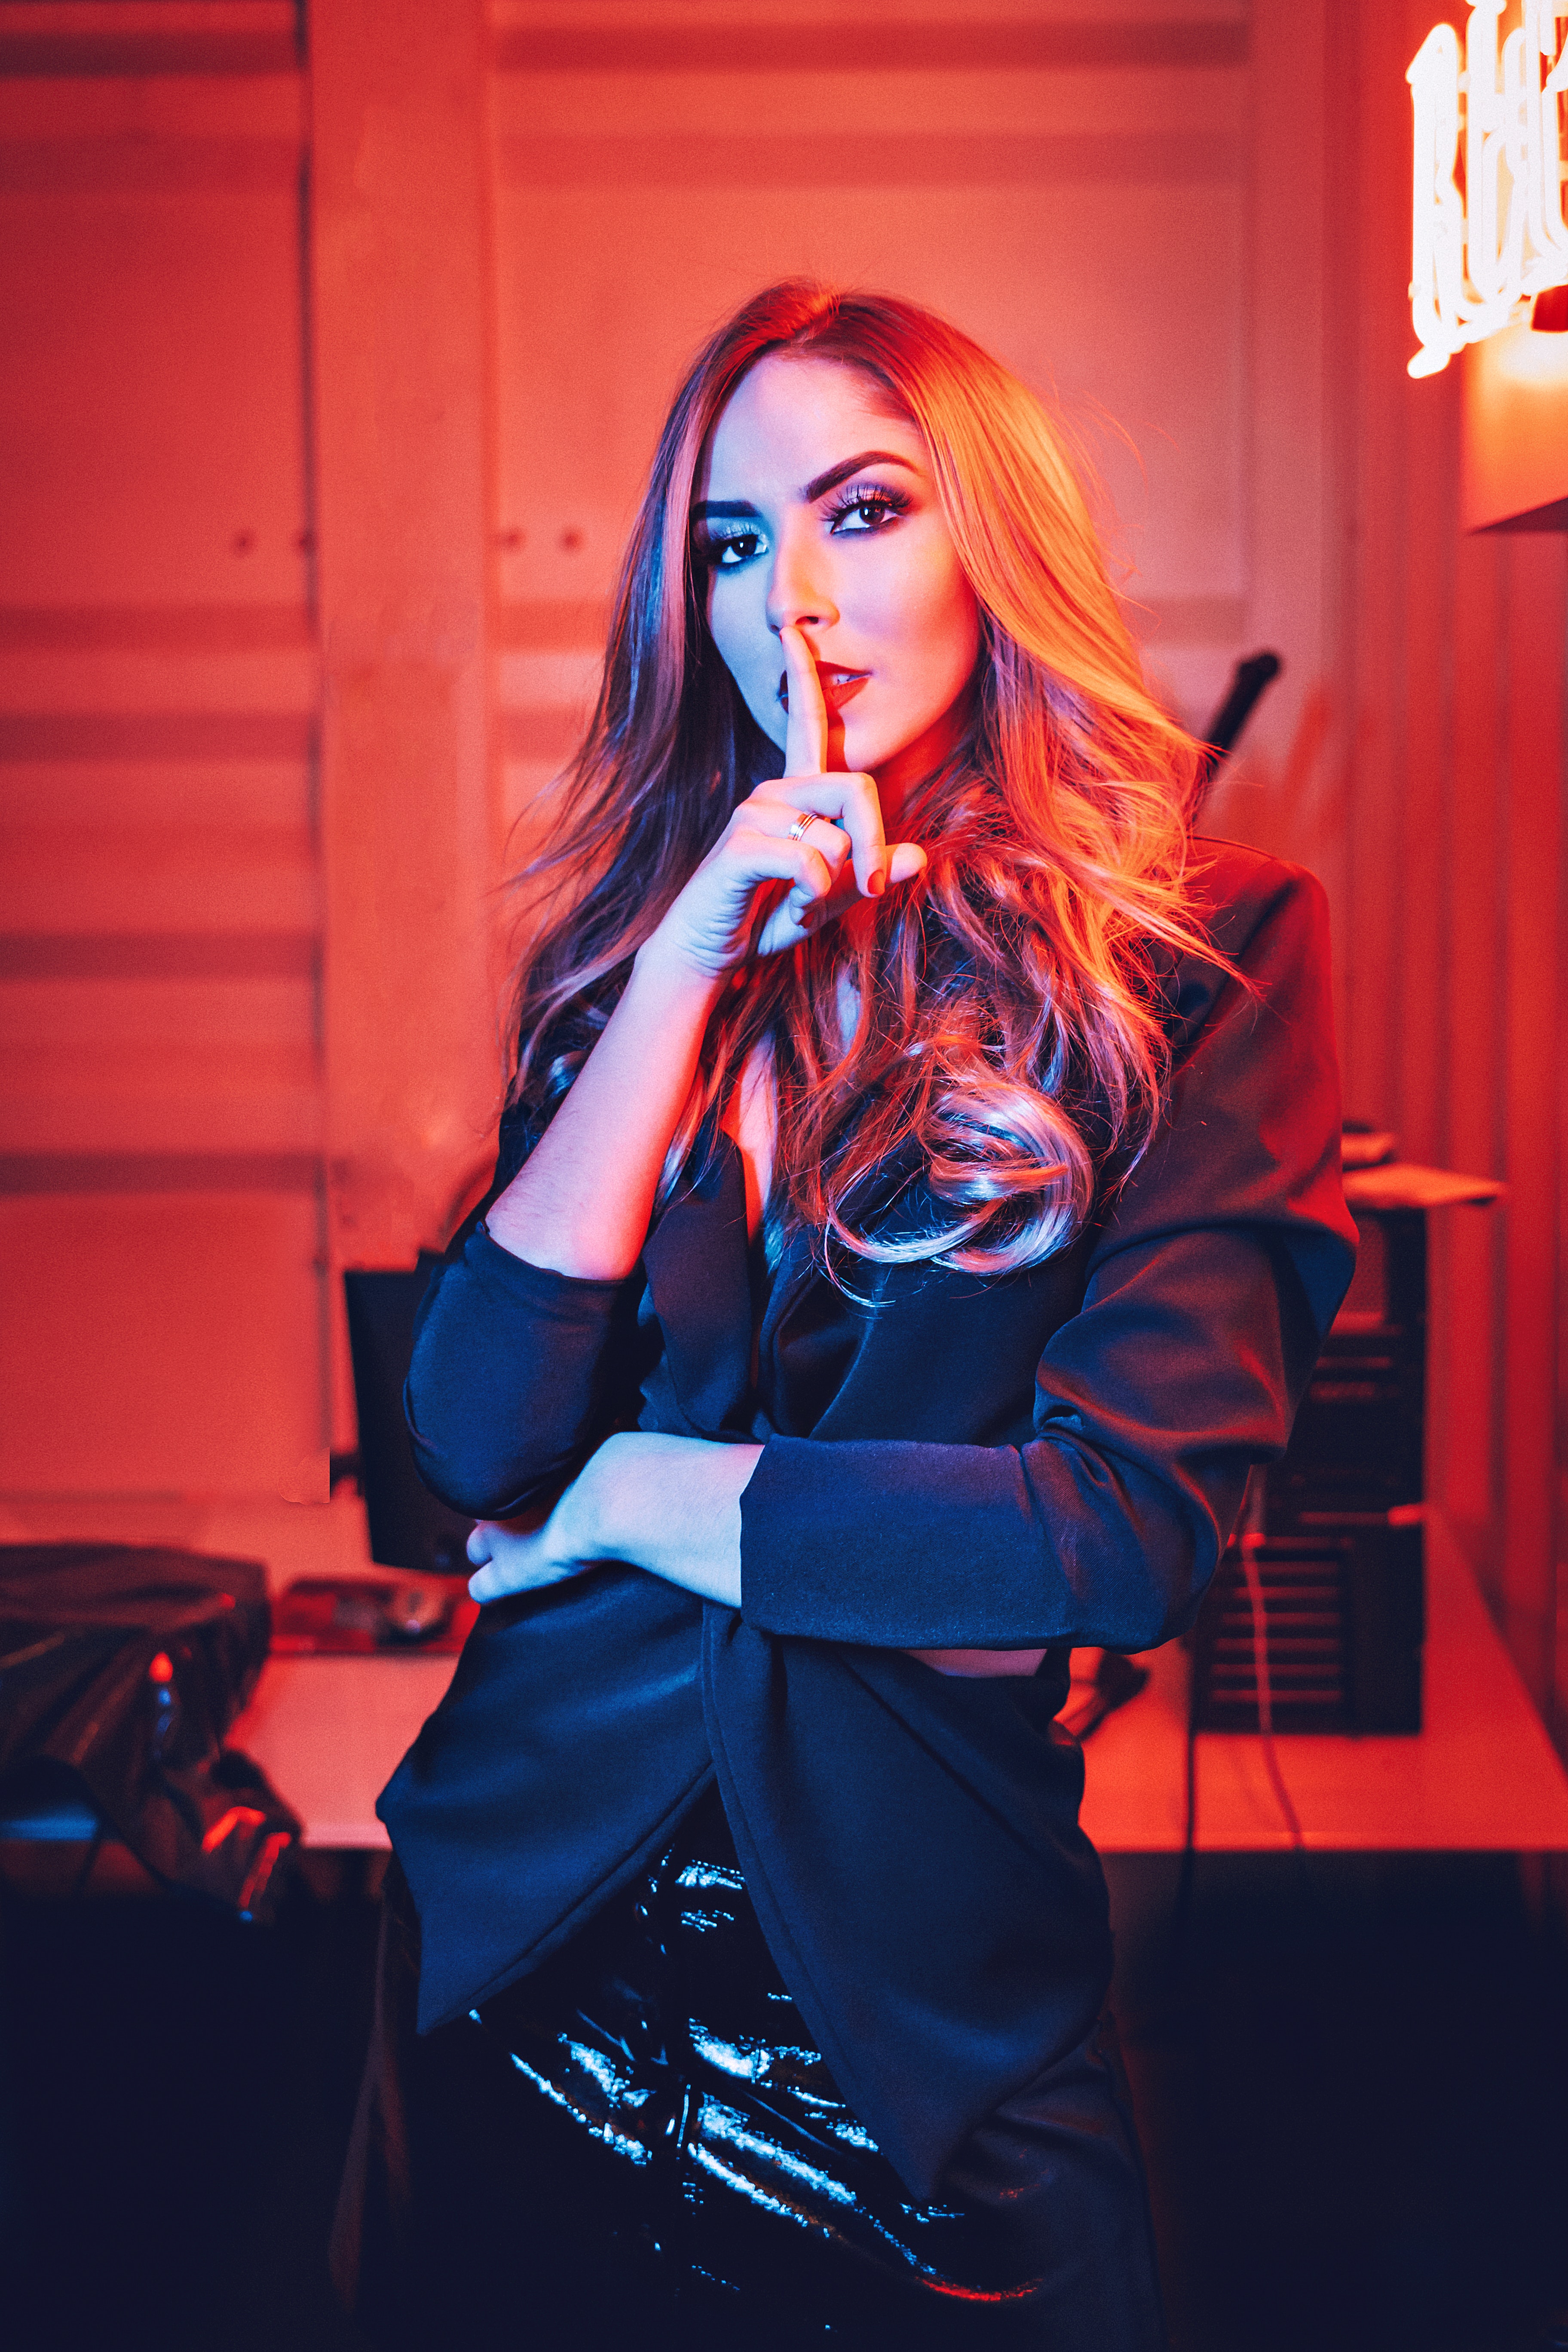
hair, red, lady, beauty, fashion, red hair, electric blue, long hair, fashion design, latex, photography, latex clothing, brown hair, model